Covered Hippodrome

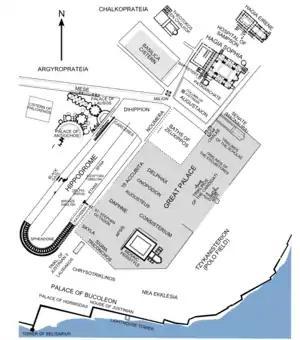
The Great palace district. The Covered Hippodrome lay in the southeastern corner of the shaded area

The Covered Hippodrome was a covered courtyard that served as an antechamber to the Great Palace of Constantinople in Istanbul, Turkey. The French scholar Rodolphe Guilland also equated it with the emperors' private hippodrome. It lay on the southeastern corner of the palace complex, and connected the Palace of Daphne in the north with the later lower palace complex around Bucoleon in the south, through the gate of Skyla. It played a great role in imperial ceremonies, and is not to be confused with the far larger adjacent Hippodrome of Constantinople, which in Byzantine sources was often distinguished as the "uncovered" Hippodrome. From the 9th to the 11th centuries, it was also the site of one of the Byzantine capital's highest courts, the tribunals of the "judges of the Hippodrome" and of the "judges of the "velum"".